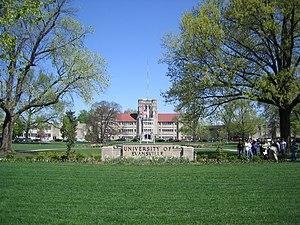
L’université d’Evansville est une université privée américaine située dans la ville d’Evansville dans l’Indiana. Elle a été fondée en 1854 sous le nom de Moores Hill College. C’est une université méthodiste qui forme ses étudiants en arts et en sciences.